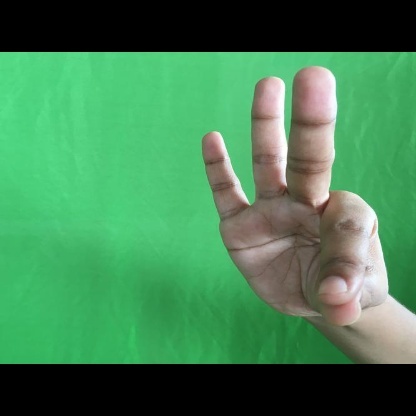
Mudra: Hamsasyam